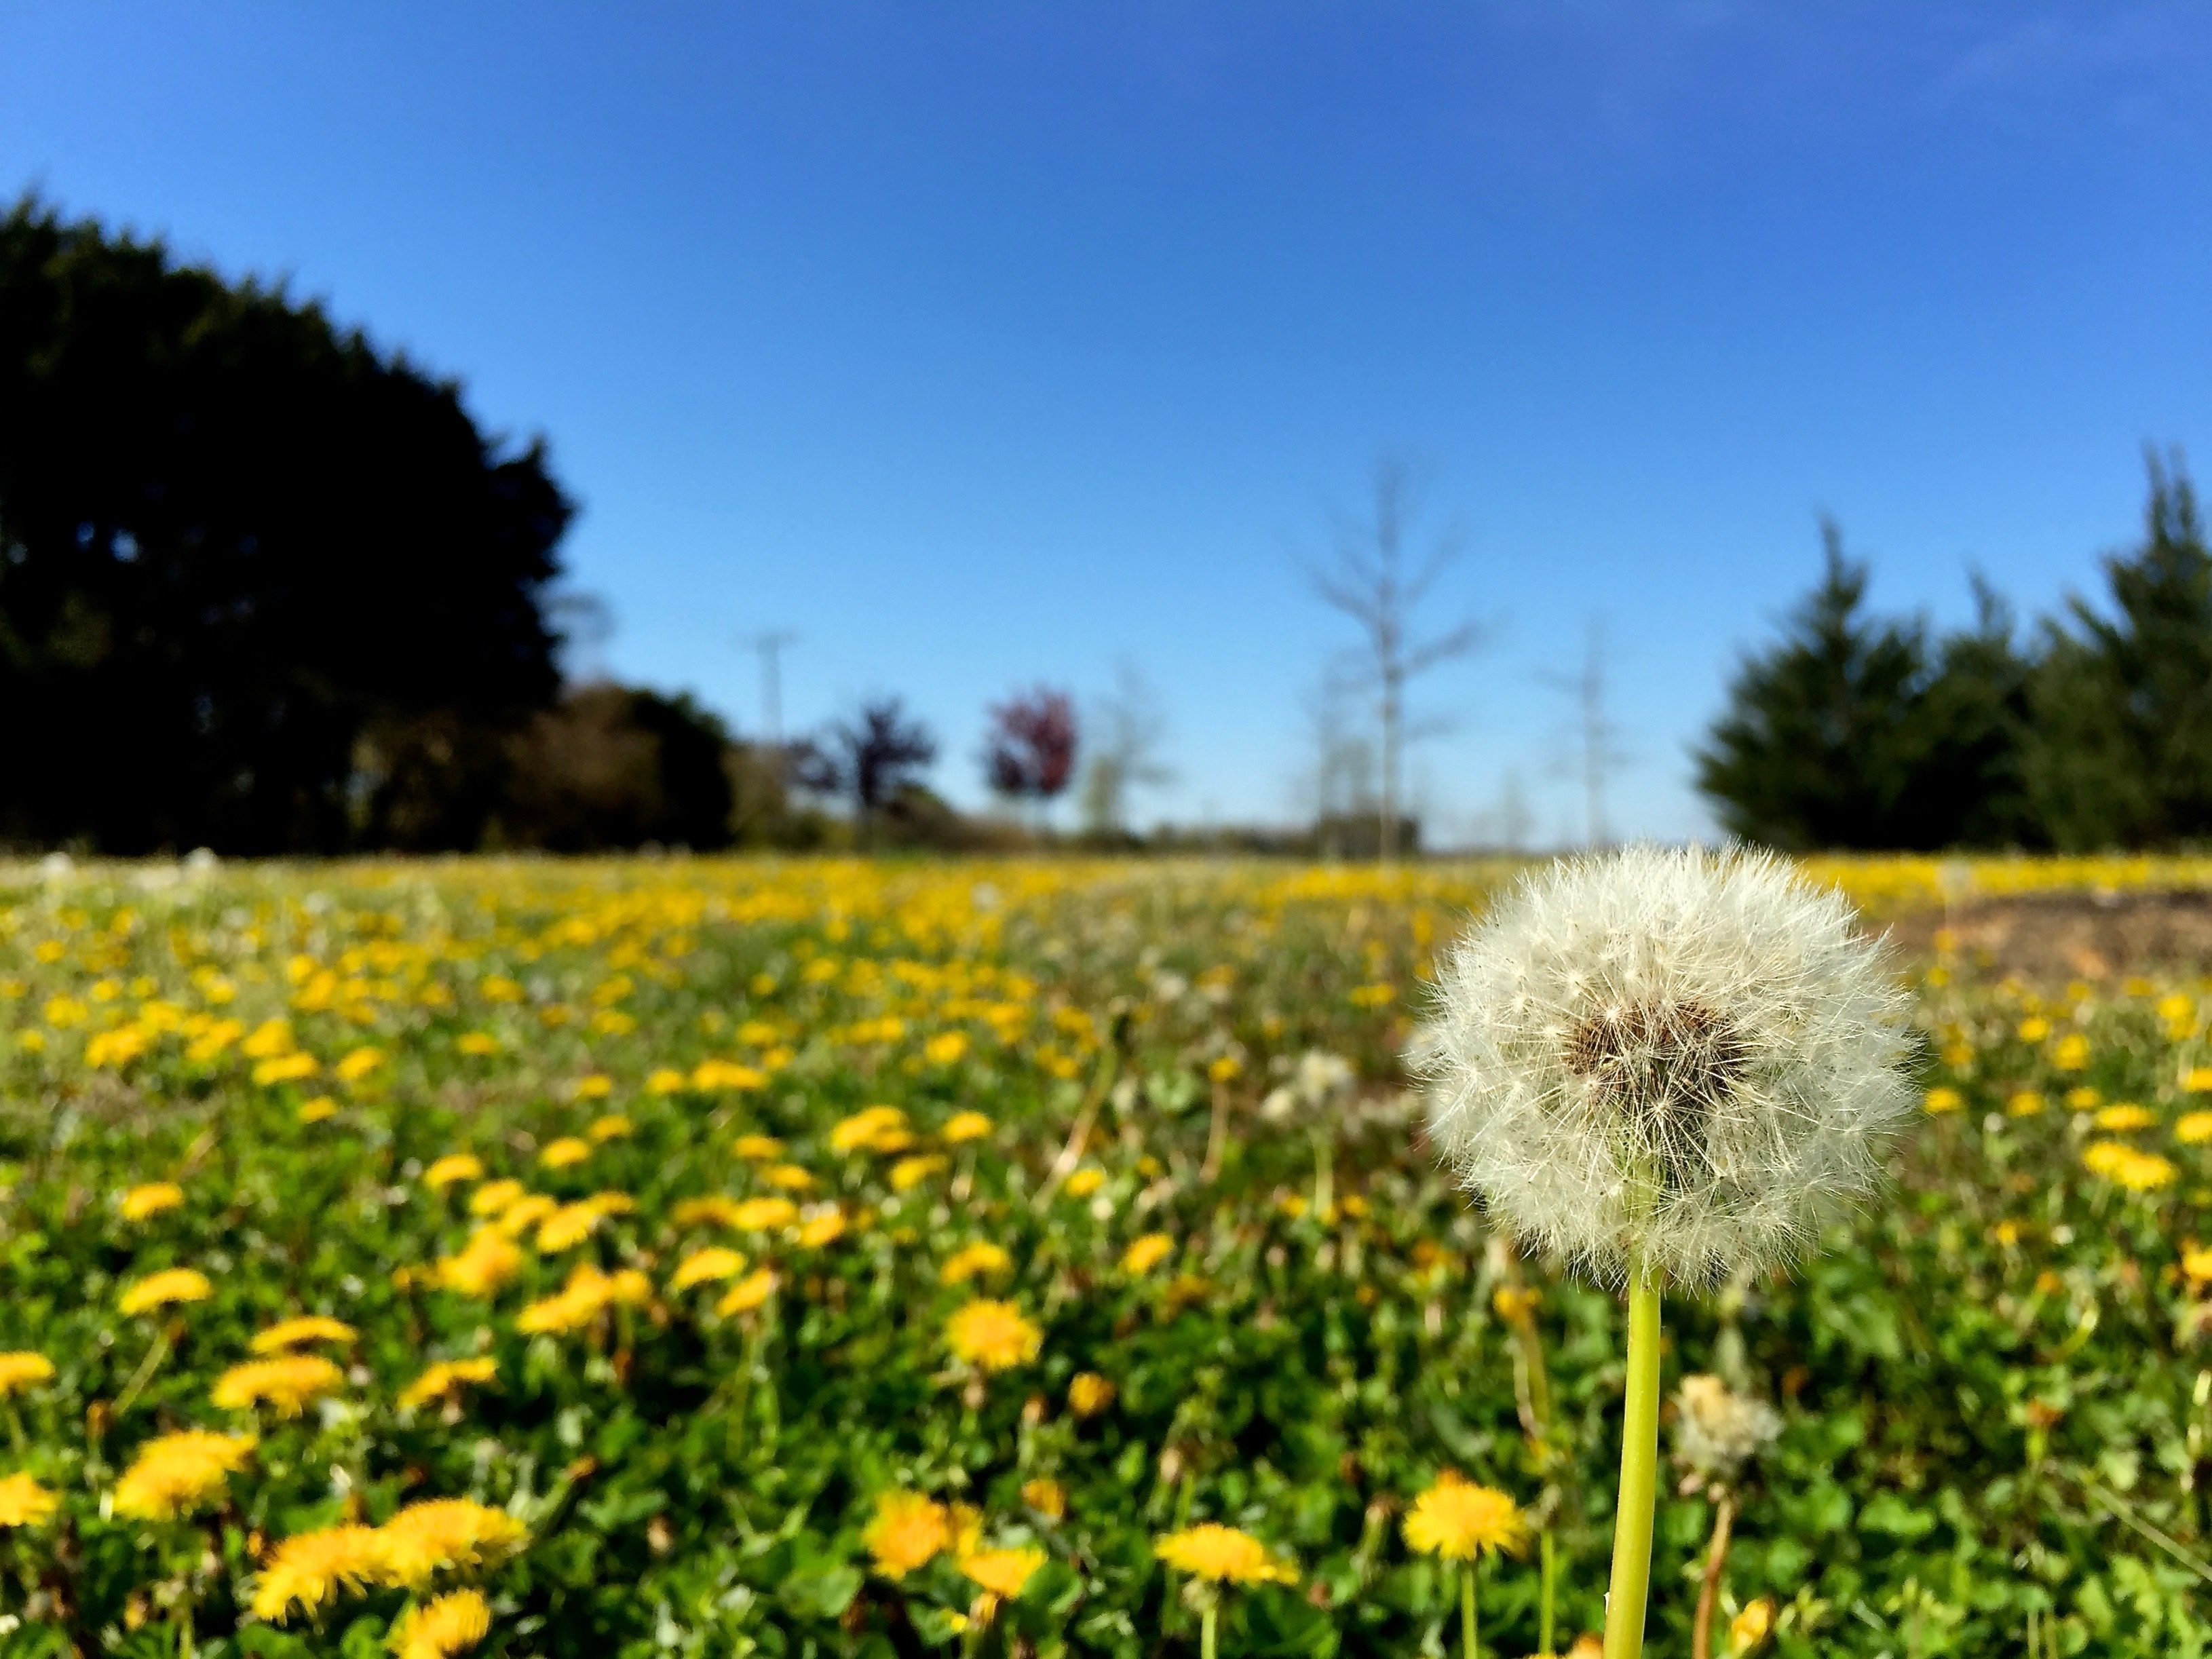
plant, field, meadow, dandelion, prairie, flower, produce, rapeseed, wildflower, grassland, ecosystem, brassica, flowering plant, daisy family, grass family, land plant